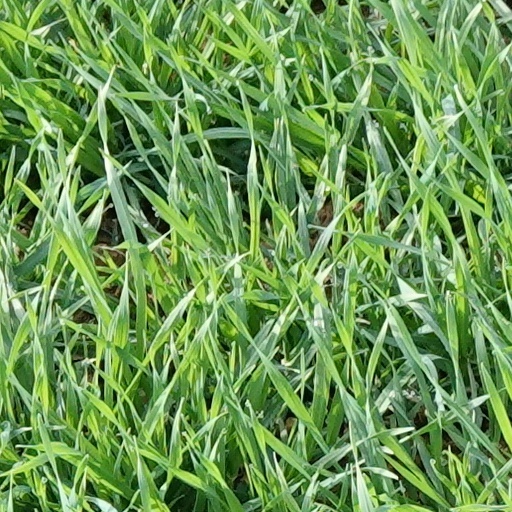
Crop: wheat